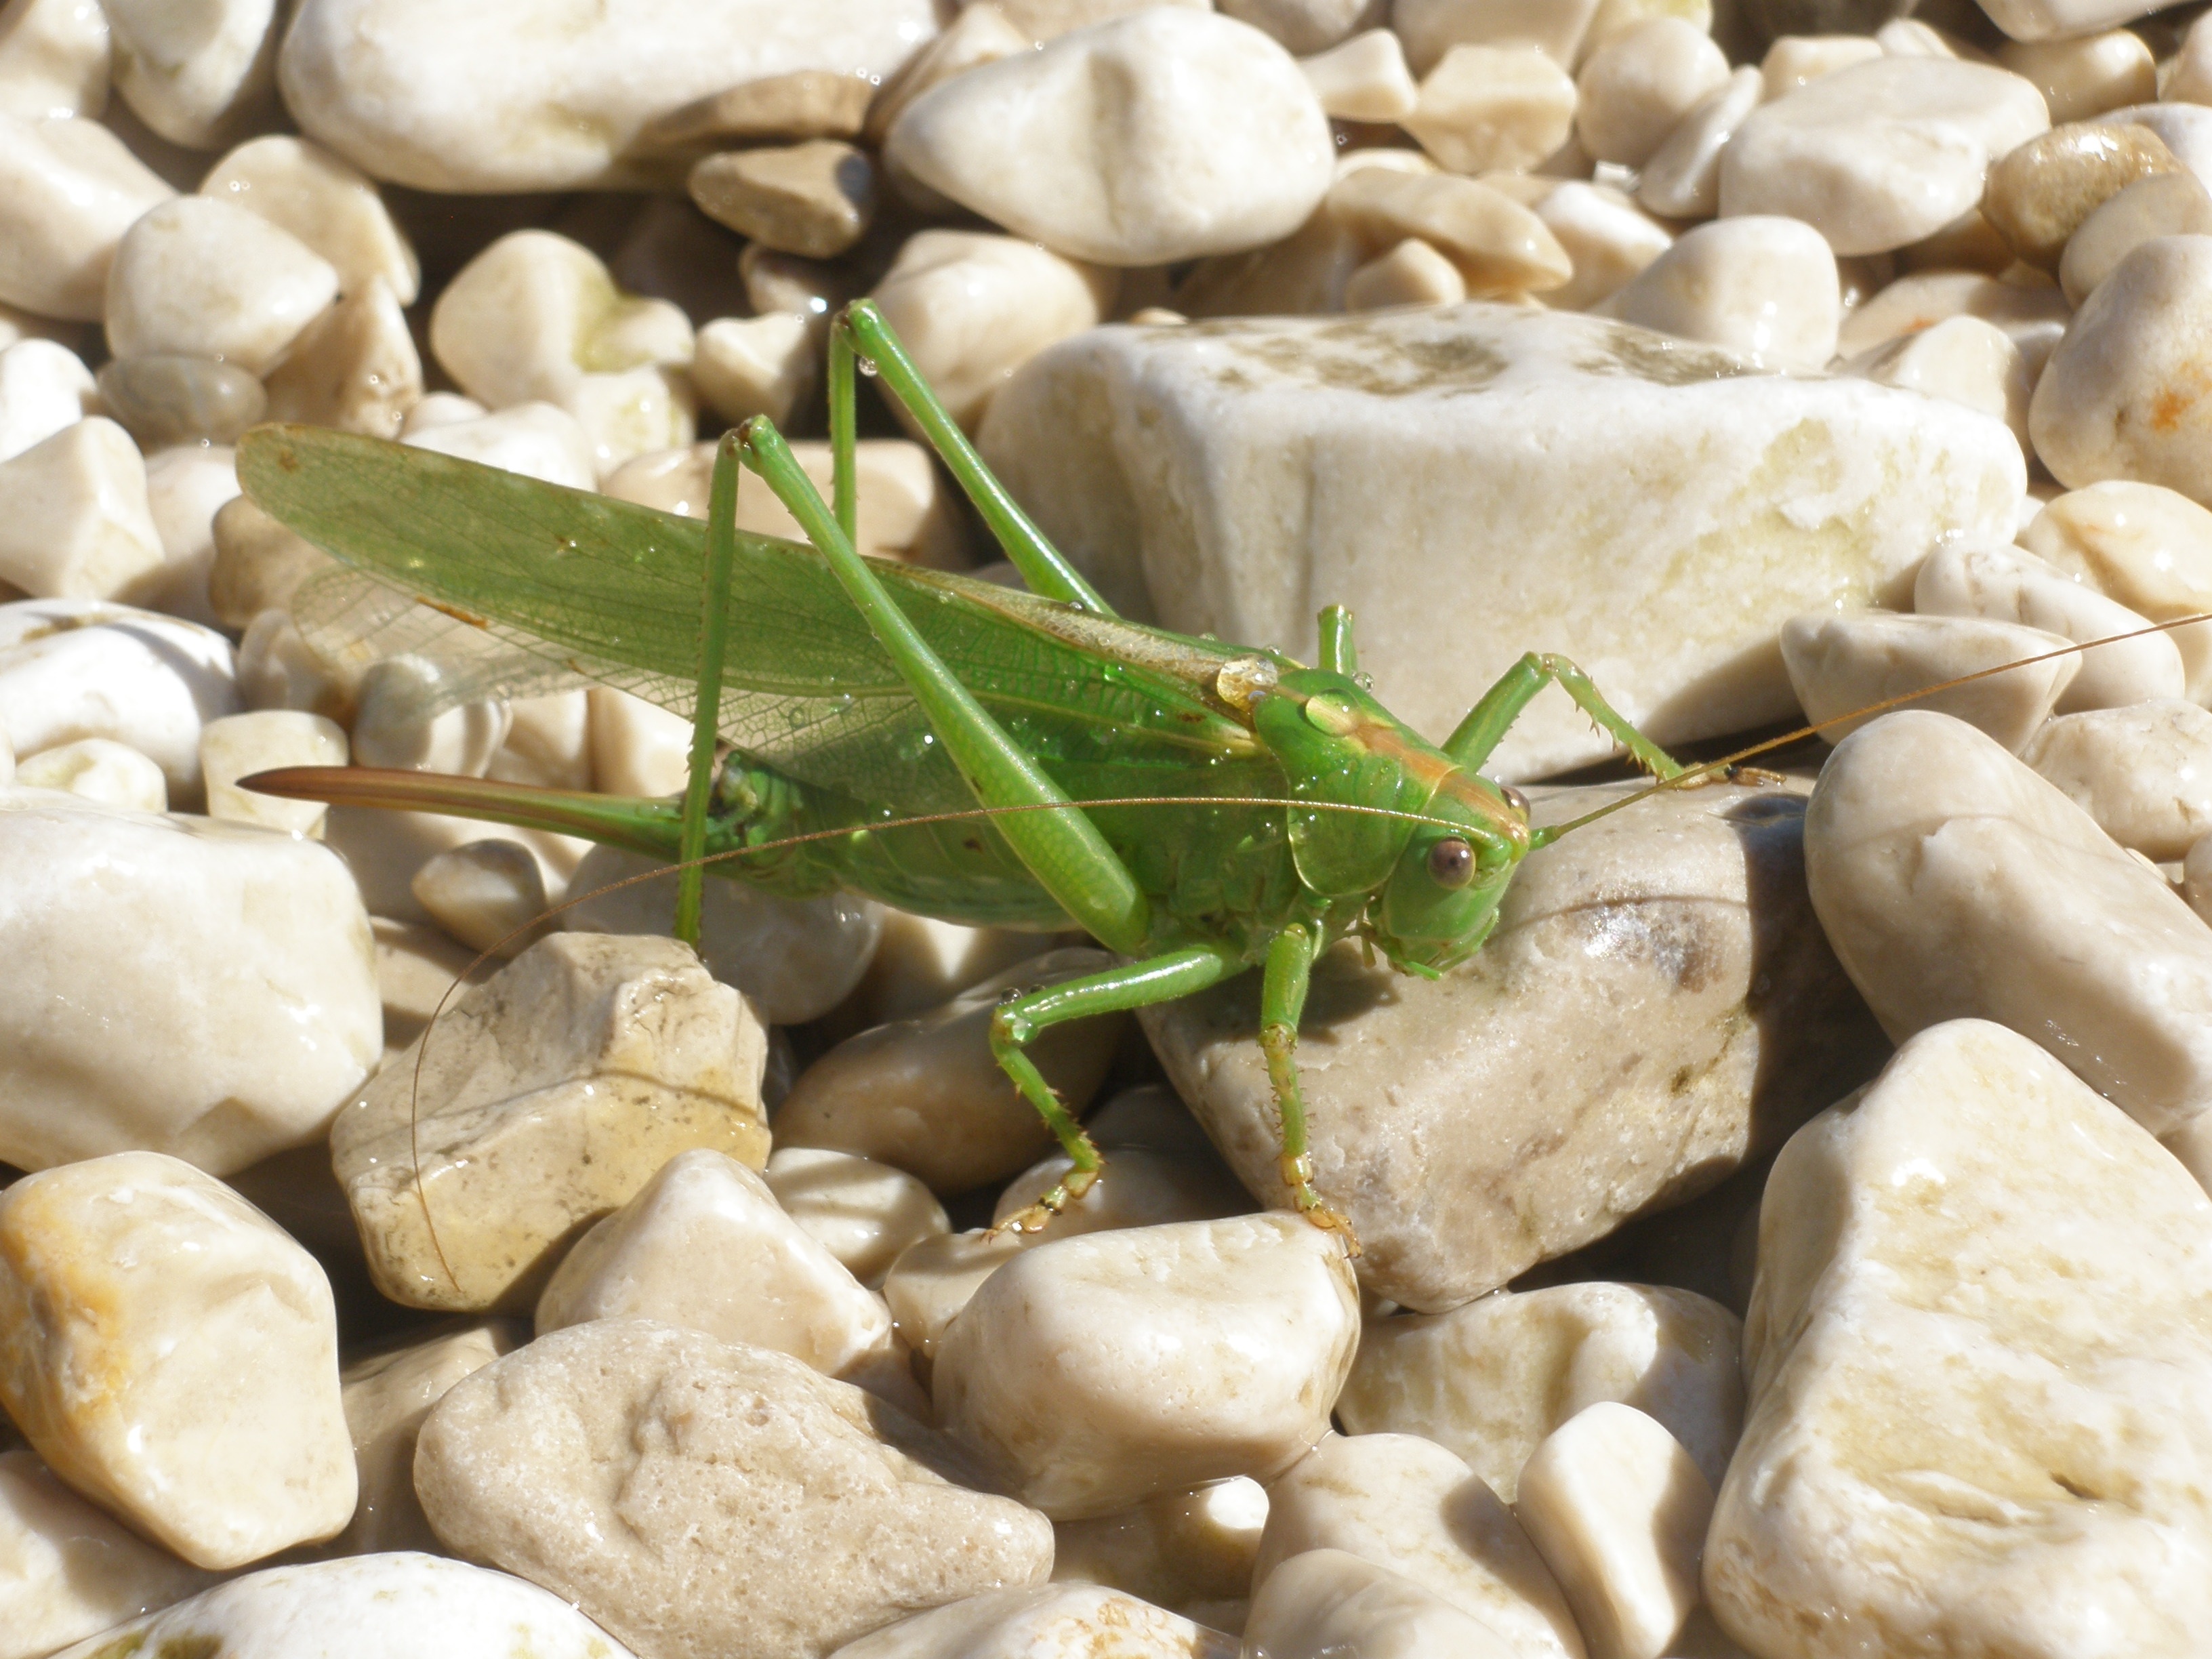
sea, nature, rock, dish, food, produce, insect, macro, pebble, holiday, fauna, material, croatia, gravel, grasshopper, oyster mushroom